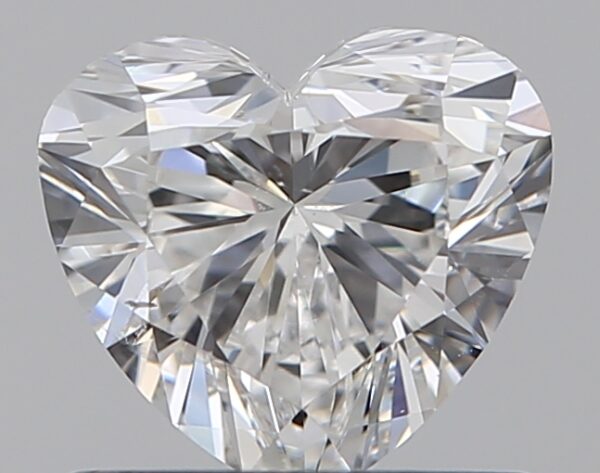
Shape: heart
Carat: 0.7
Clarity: SI1
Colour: F
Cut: EX
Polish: EX
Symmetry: VG
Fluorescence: N
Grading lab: GIA
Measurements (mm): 5.47 x 6.02 x 3.52